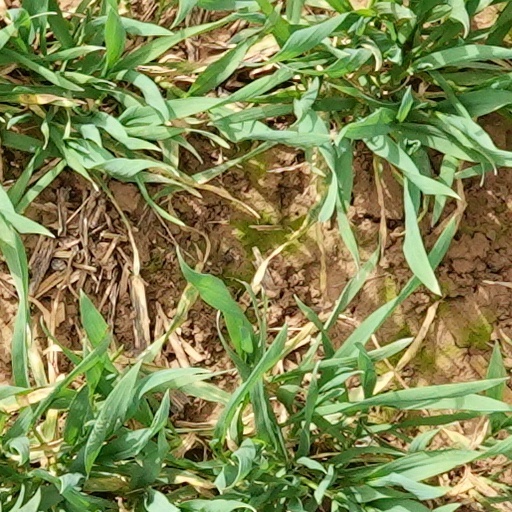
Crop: wheat